Lafayette College

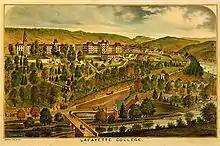
A lithograph of Lafayette College,

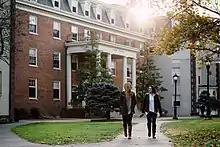
South College, one of Lafayette's largest residence halls, housing approximately 220 students in a coeducational setting

A group of Easton residents, led by James Madison Porter, son of General Andrew Porter of Norristown, Pennsylvania, met on December 27, 1824, at White's Tavern to discuss founding a college in town. The recent visit of General Lafayette to New York during his grand tour of the US in 1824 and 1825 prompted the founders to name the college after the renowned French military officer, a hero of the American Revolutionary War, as "a testimony of respect for [his] talents, virtues, and signal services... in the great cause of freedom".